History of American football

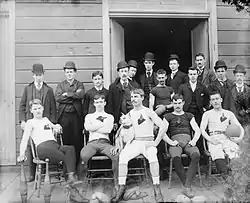
An early American football team, from the turn of the twentieth century

Walter Camp is widely considered to be the most important figure in the development of American football. As a youth, he excelled in sports like track, baseball, and association football, and after enrolling at Yale in 1876, he earned varsity honors in every sport the school offered.